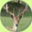
Label: deer